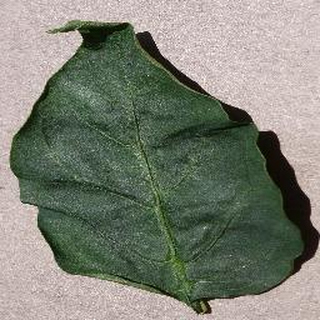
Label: healthy_bell_pepper